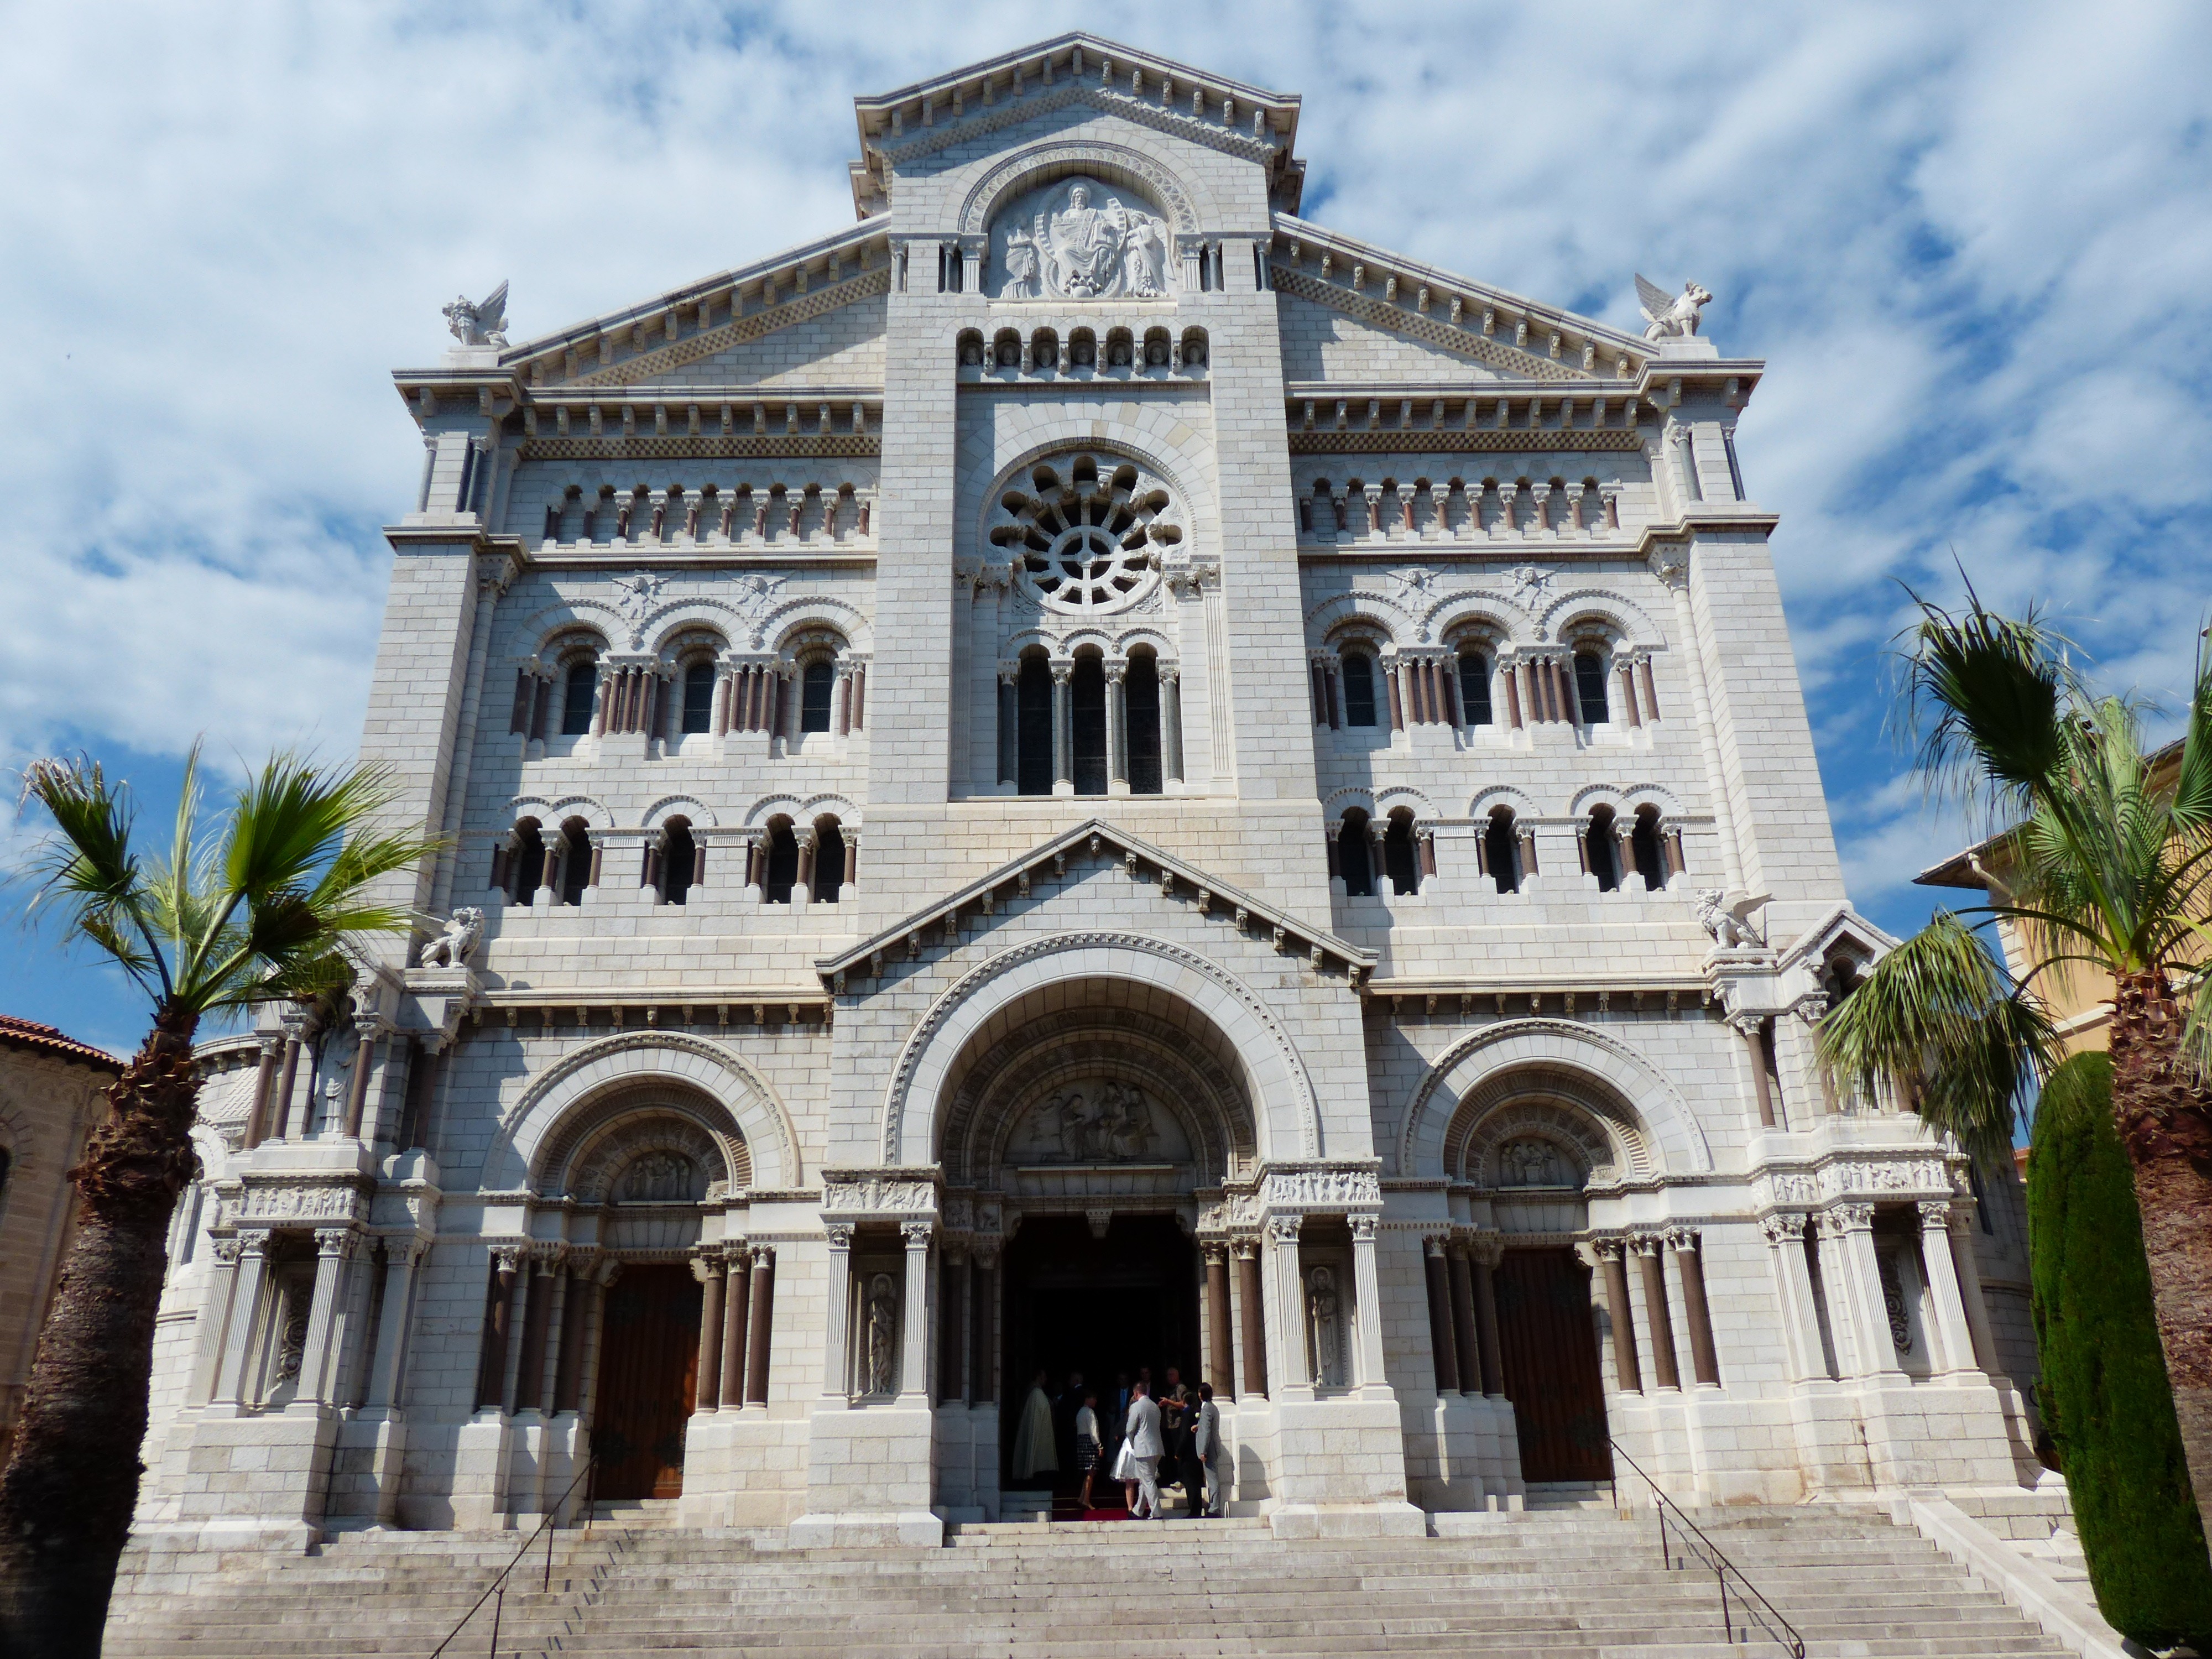
architecture, sky, mansion, window, building, city, facade, church, cathedral, chapel, tourism, place of worship, medieval architecture, synagogue, monaco, abbey, basilica, dom, gothic architecture, house of worship, archbishop, tours, principality of monaco, classical architecture, holy sepulchre, historic site, byzantine architecture, main church, grimaldi, notre dame immacul e, neo romani shear style, neo romanesque, west facade